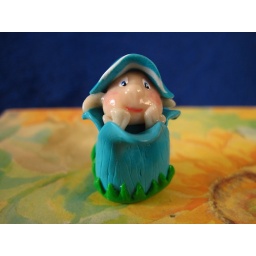
Elf in blue flower l